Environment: real
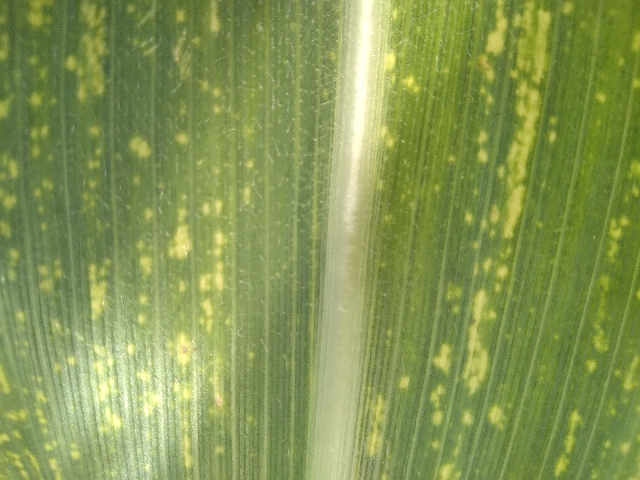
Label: lethal_necrosis